Squid

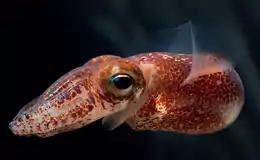
Hawaiian bobtail squid swimming slowly by undulating its fins

The majority of squid are no more than long, although the giant squid may reach . The smallest species are probably the benthic pygmy squids "Idiosepius", which grow to a mantle length of , and have short bodies and stubby arms.